Expanding Earth

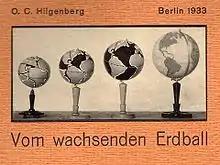
Historical Hilgenberg globes

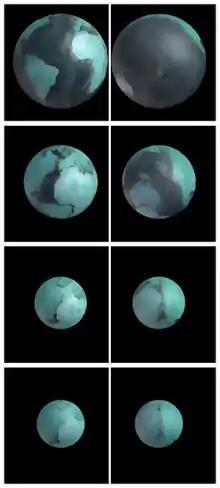
Potential reconstruction of continents bordering the Atlantic (left column) and Pacific (right column) oceans as they might have appeared at different points, going back in history, using the expanding Earth hypothesis, based on reconstructions by expanding Earth proponent Neal Adams

The expanding Earth or growing Earth was a hypothesis attempting to explain the position and relative movement of continents by increase in the volume of Earth. With the recognition of plate tectonics in 20th century, the idea has been abandoned and considered a pseudoscience.